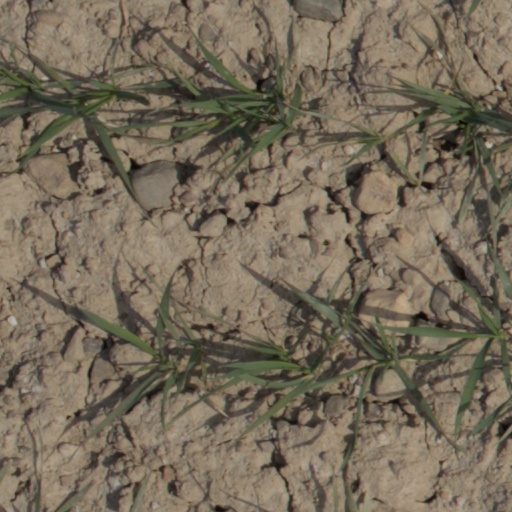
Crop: wheat